John Tillmann

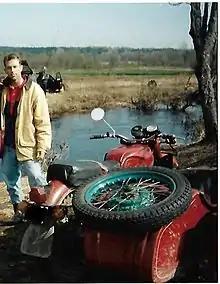
John Tillmann in Russia 1998

Born in Halifax, Nova Scotia in the 1960s, Tillmann grew up in the Halifax suburb of Fall River. He was a major political organizer for the Reform Party in the 1990s. He was campaign manager for their party candidate in the federal riding of Halifax-West during the tumultuous Canadian election of 1993. Tillmann made national headlines at the time for stating controversial views and strongly avowing white nationalism. As a university graduate majoring in international marketing and getting an MBA, he traveled to Russia in the 1990s and lived in the Izmaylovo District of northeast Moscow for several years. While there, he owned and operated street kiosks and learned to speak Russian. He was also involved in hotel business In Moscow, but had to give up due to extortion. He met his wife Oxana early 90s and divorced her few years later.